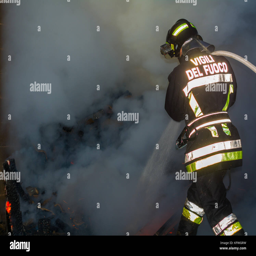
fireman at work in to the fire